Édouard-Auguste Imer

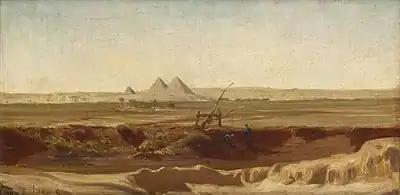
The Pyramids

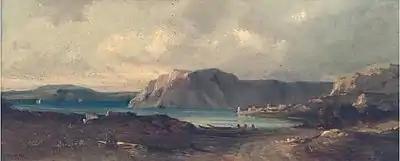
Rocky Landscape on a Bay

Édouard-Auguste Imer (23 December 1820, Avignon13 June 1881, Haarlem) was a French painter of Swiss ancestry. He travelled extensively, painting landscapes throughout Europe and North Africa.